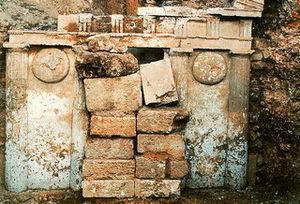
Tombe antique macédonienne. Découverte à Ptolémaïda, Grèce.
Ptolemaïda, Ptolémaïde ou Ptolémaïs est une ville du nome de Kozani en Macédoine-Occidentale en Grèce. Elle est la capitale du dème d’Éordée, créé en 2010.